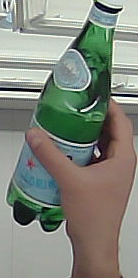
Product: sanpellegrino_water